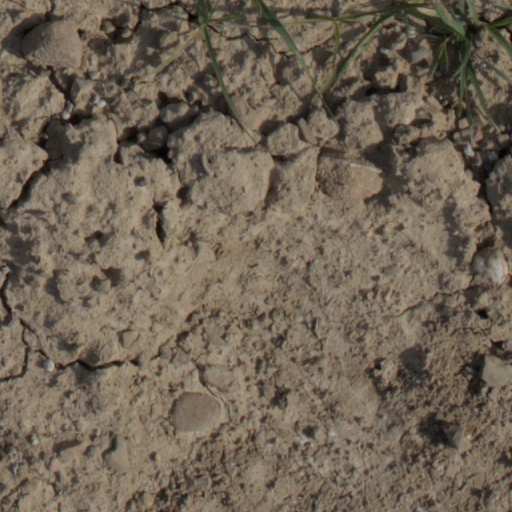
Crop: wheat